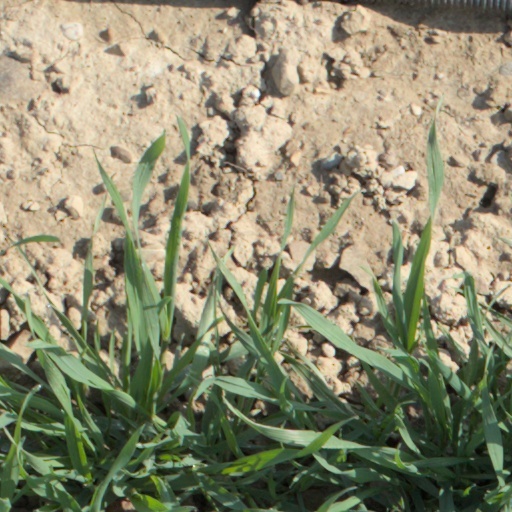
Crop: wheat